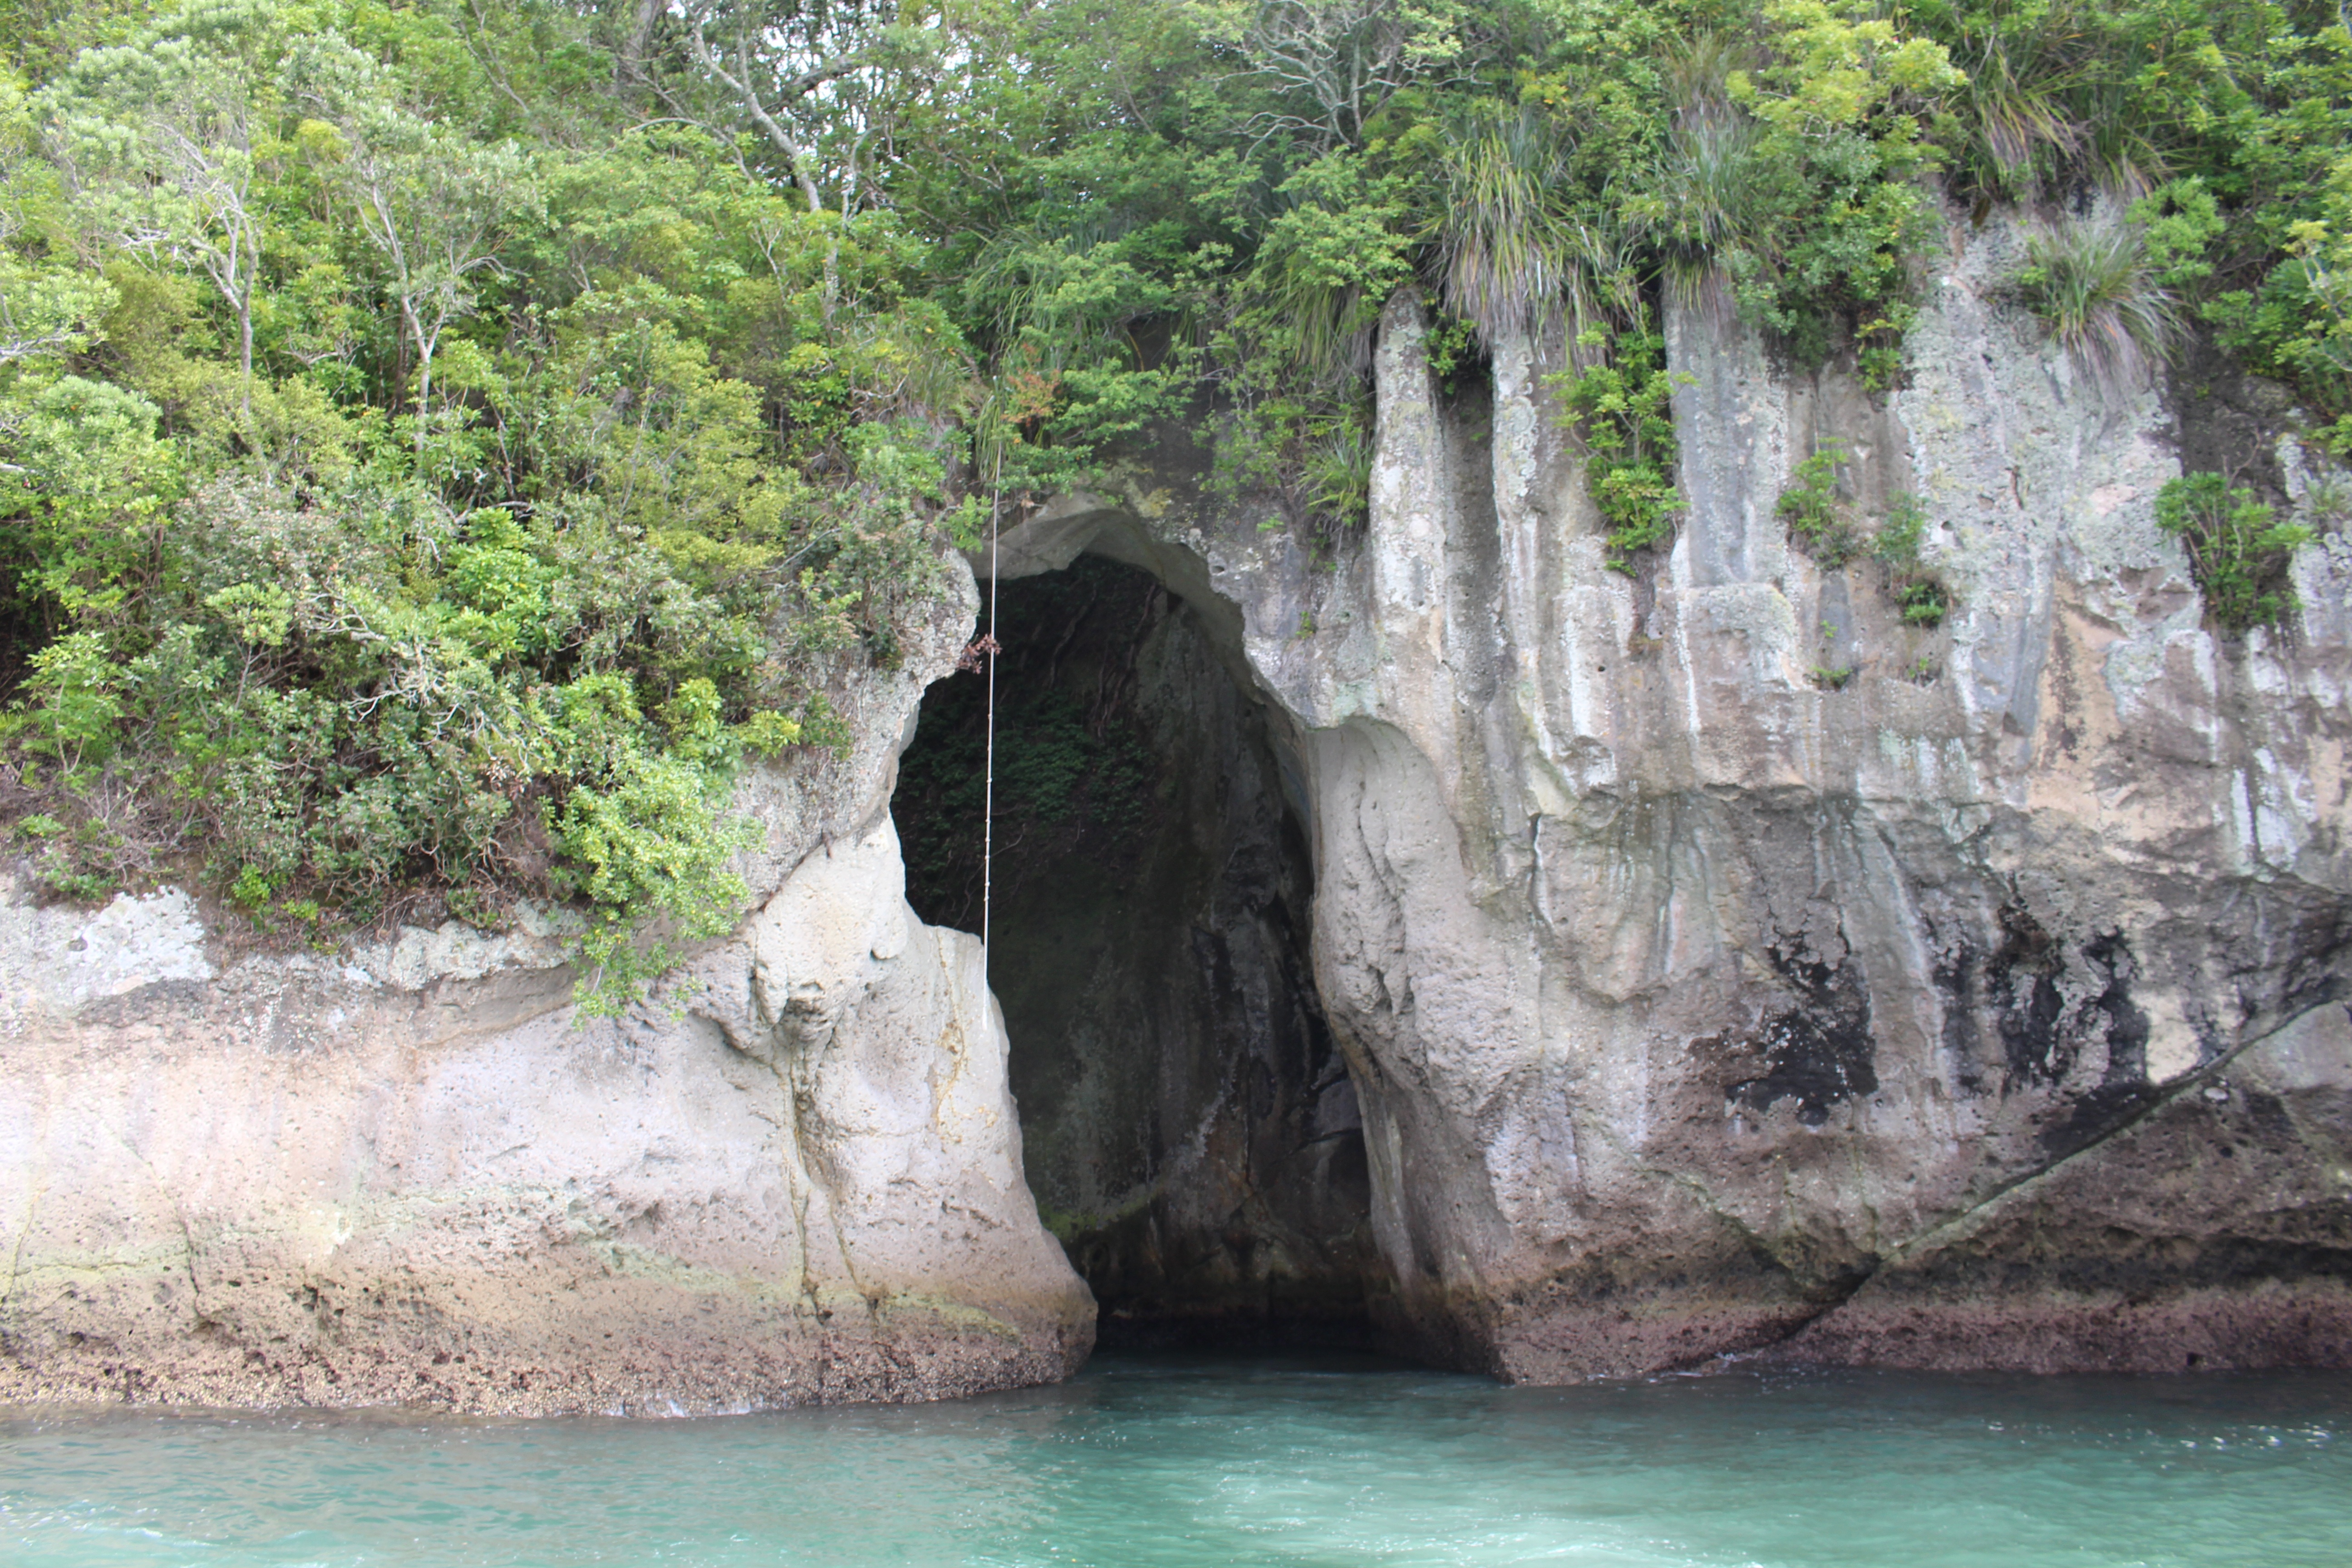
landscape, sea, coast, water, nature, rock, structure, old, stone, travel, formation, cliff, cave, green, splash, holiday, blue, steep, tourism, terrain, rocks, dream, geology, turquoise, boulders, new zealand, water feature, wadi, landform, steinig, north island, natural arch, natural stones, sea cave, schroff, whitianga, geographical feature